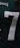
Number: 7